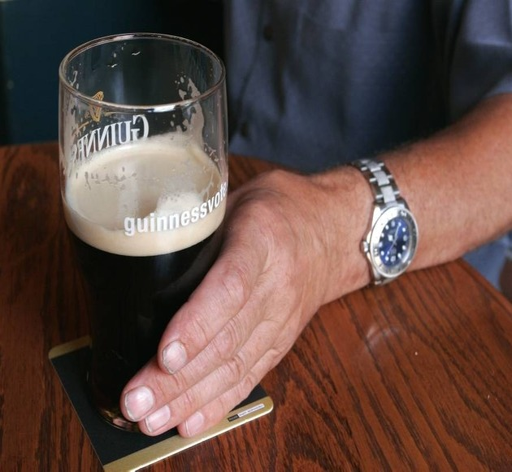
the best bars for beer